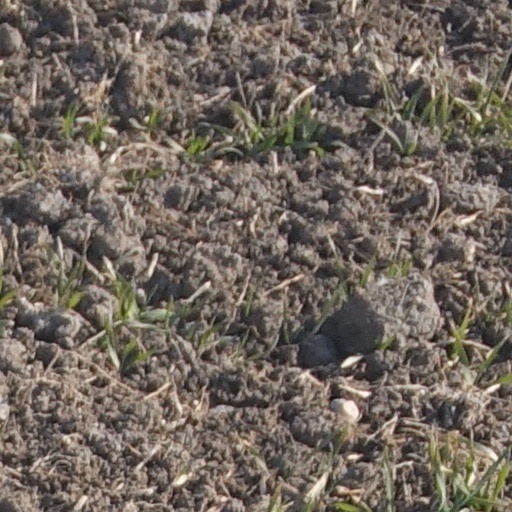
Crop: wheat